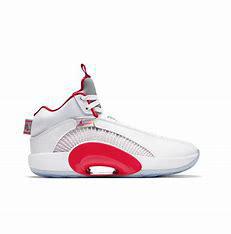
Brand: Jordan
Model: 100